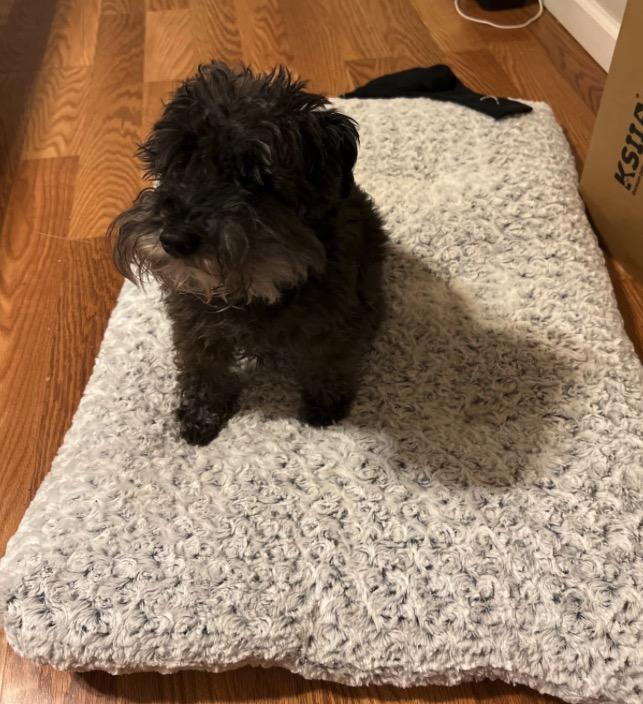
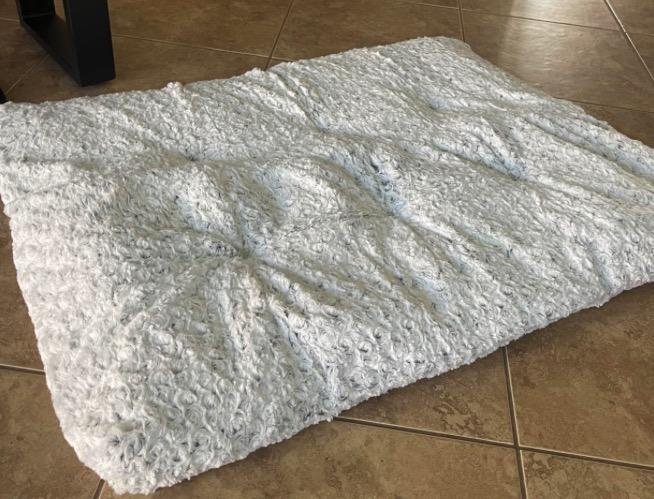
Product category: misc
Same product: yes